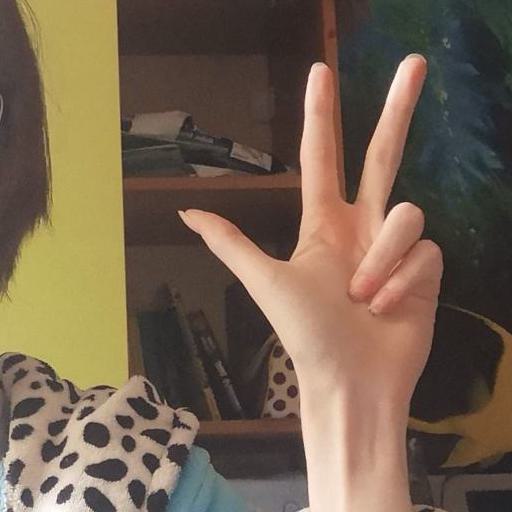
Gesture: three2